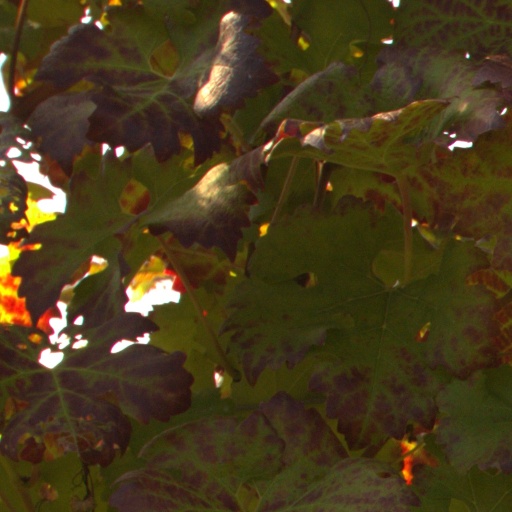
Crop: grape